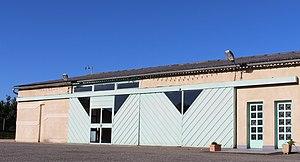
Salle des fêtes de Coussan (Hautes-Pyrénées)
Coussan est une commune française située dans le département des Hautes-Pyrénées, en région Occitanie.